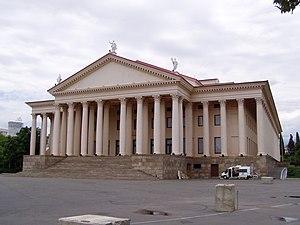
Façade du théâtre d'Hiver de Sotchi.